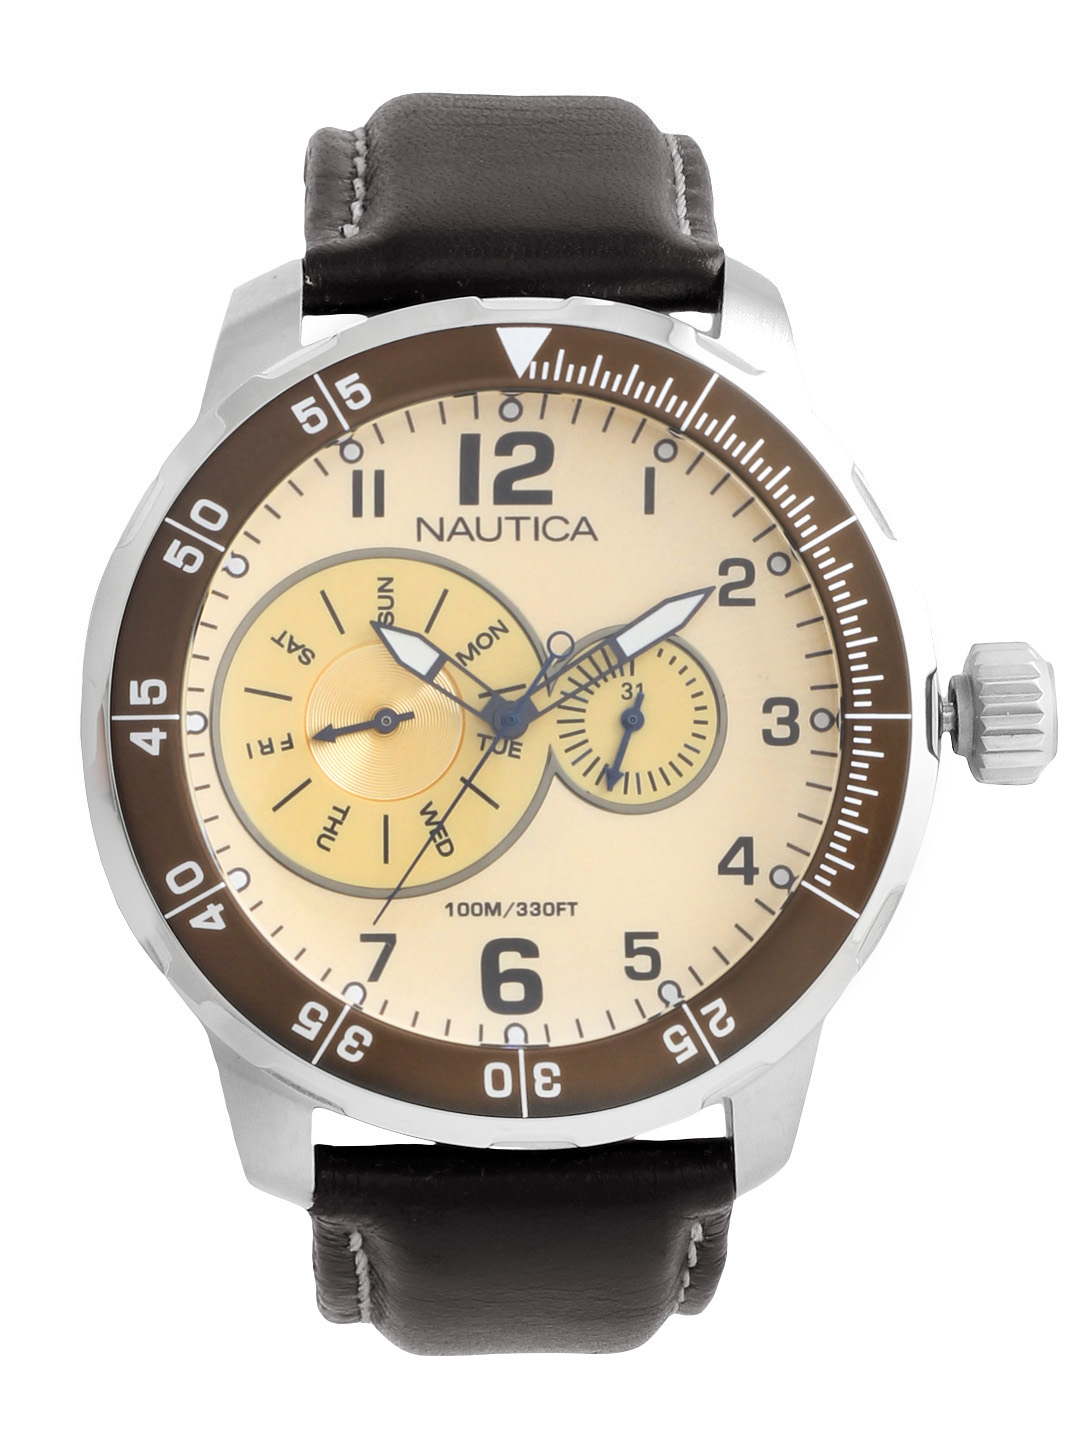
Nautica Men Beige Dial Chronograph Watch
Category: Accessories / Watches / Watches
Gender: Men
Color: Beige
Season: Winter 2016
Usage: Casual